Castle of Lanhoso

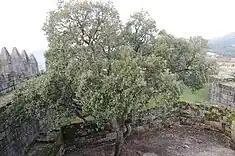
The courtyard of the remnants of the medieval castle

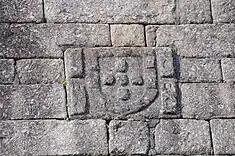
A view of the medieval coat-of-arms at the entranceway

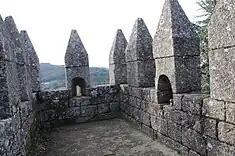
The high merlons on the battlements of the castle

It was between 1071 and 1091 that Bishop D. Pedro, whose episcopate lasted between 1070 and 1091, supported the reconstruction of the castle's ashlar walls, over the pre-Romanic fortress, that originally defended the episcopal seat of Braga. An epigraphic plate in ashlar was located on the site, that reads: "PETRIS AEPISCOPUS".